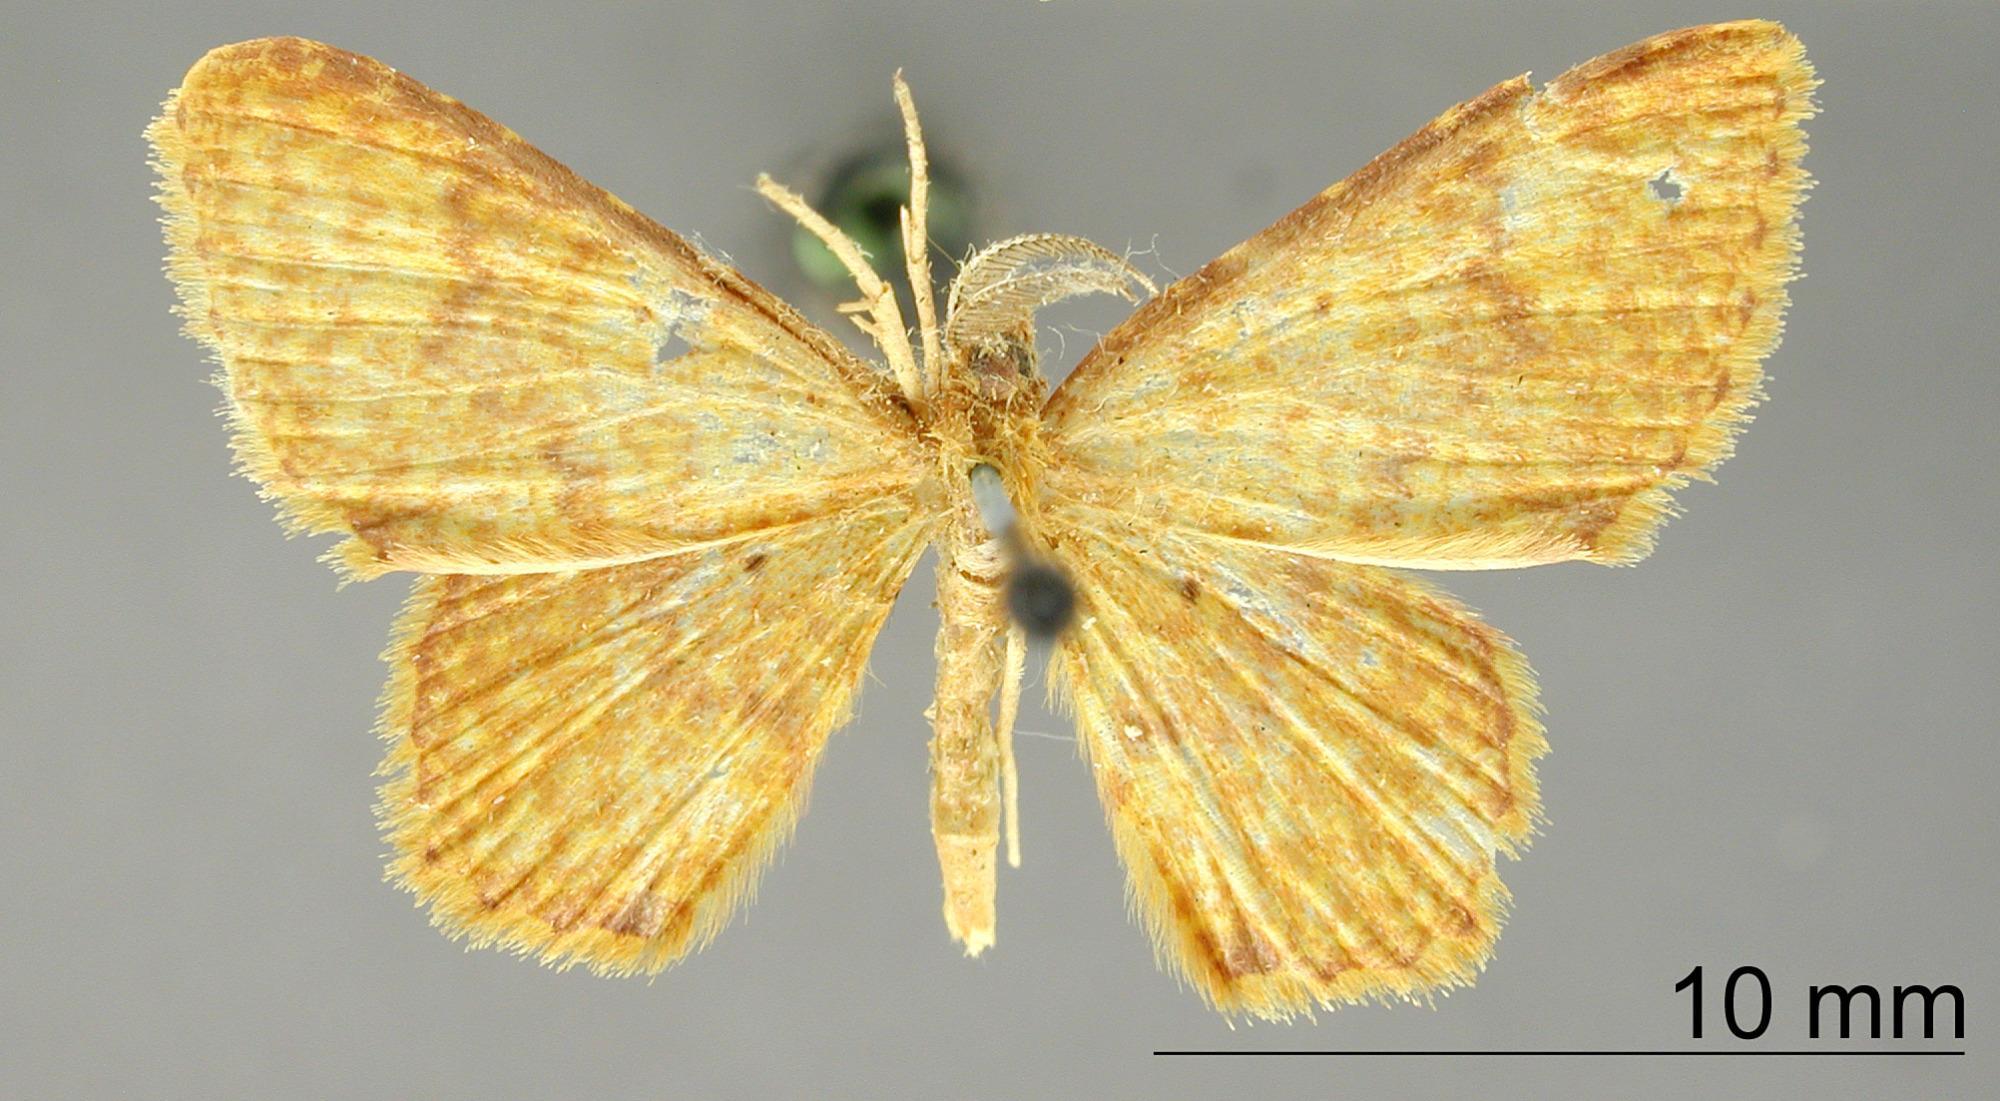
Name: Cambogia fuscicosta
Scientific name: Cambogia fuscicosta Dognin, 1912
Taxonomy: Animalia, Arthropoda, Insecta, Lepidoptera, Geometridae, Larentiinae
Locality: Juntas Dagua, Colombia